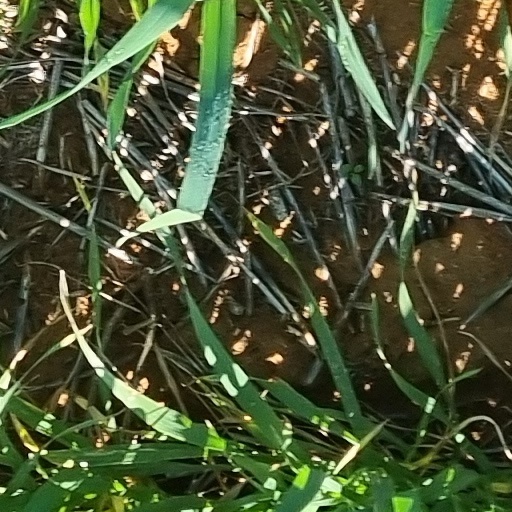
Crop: wheat